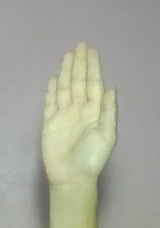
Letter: seen